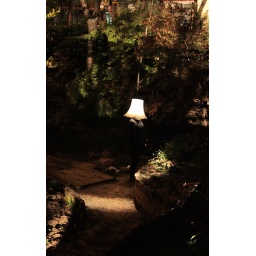
A person standing in a park with a lamp shade on their head.